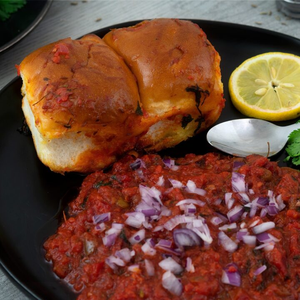
Dish: pavbhaji